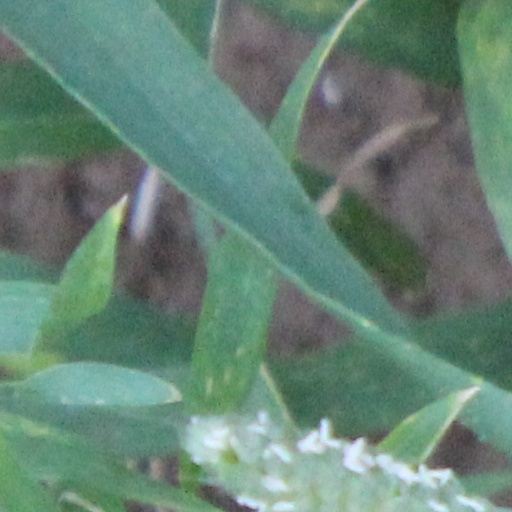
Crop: wheat